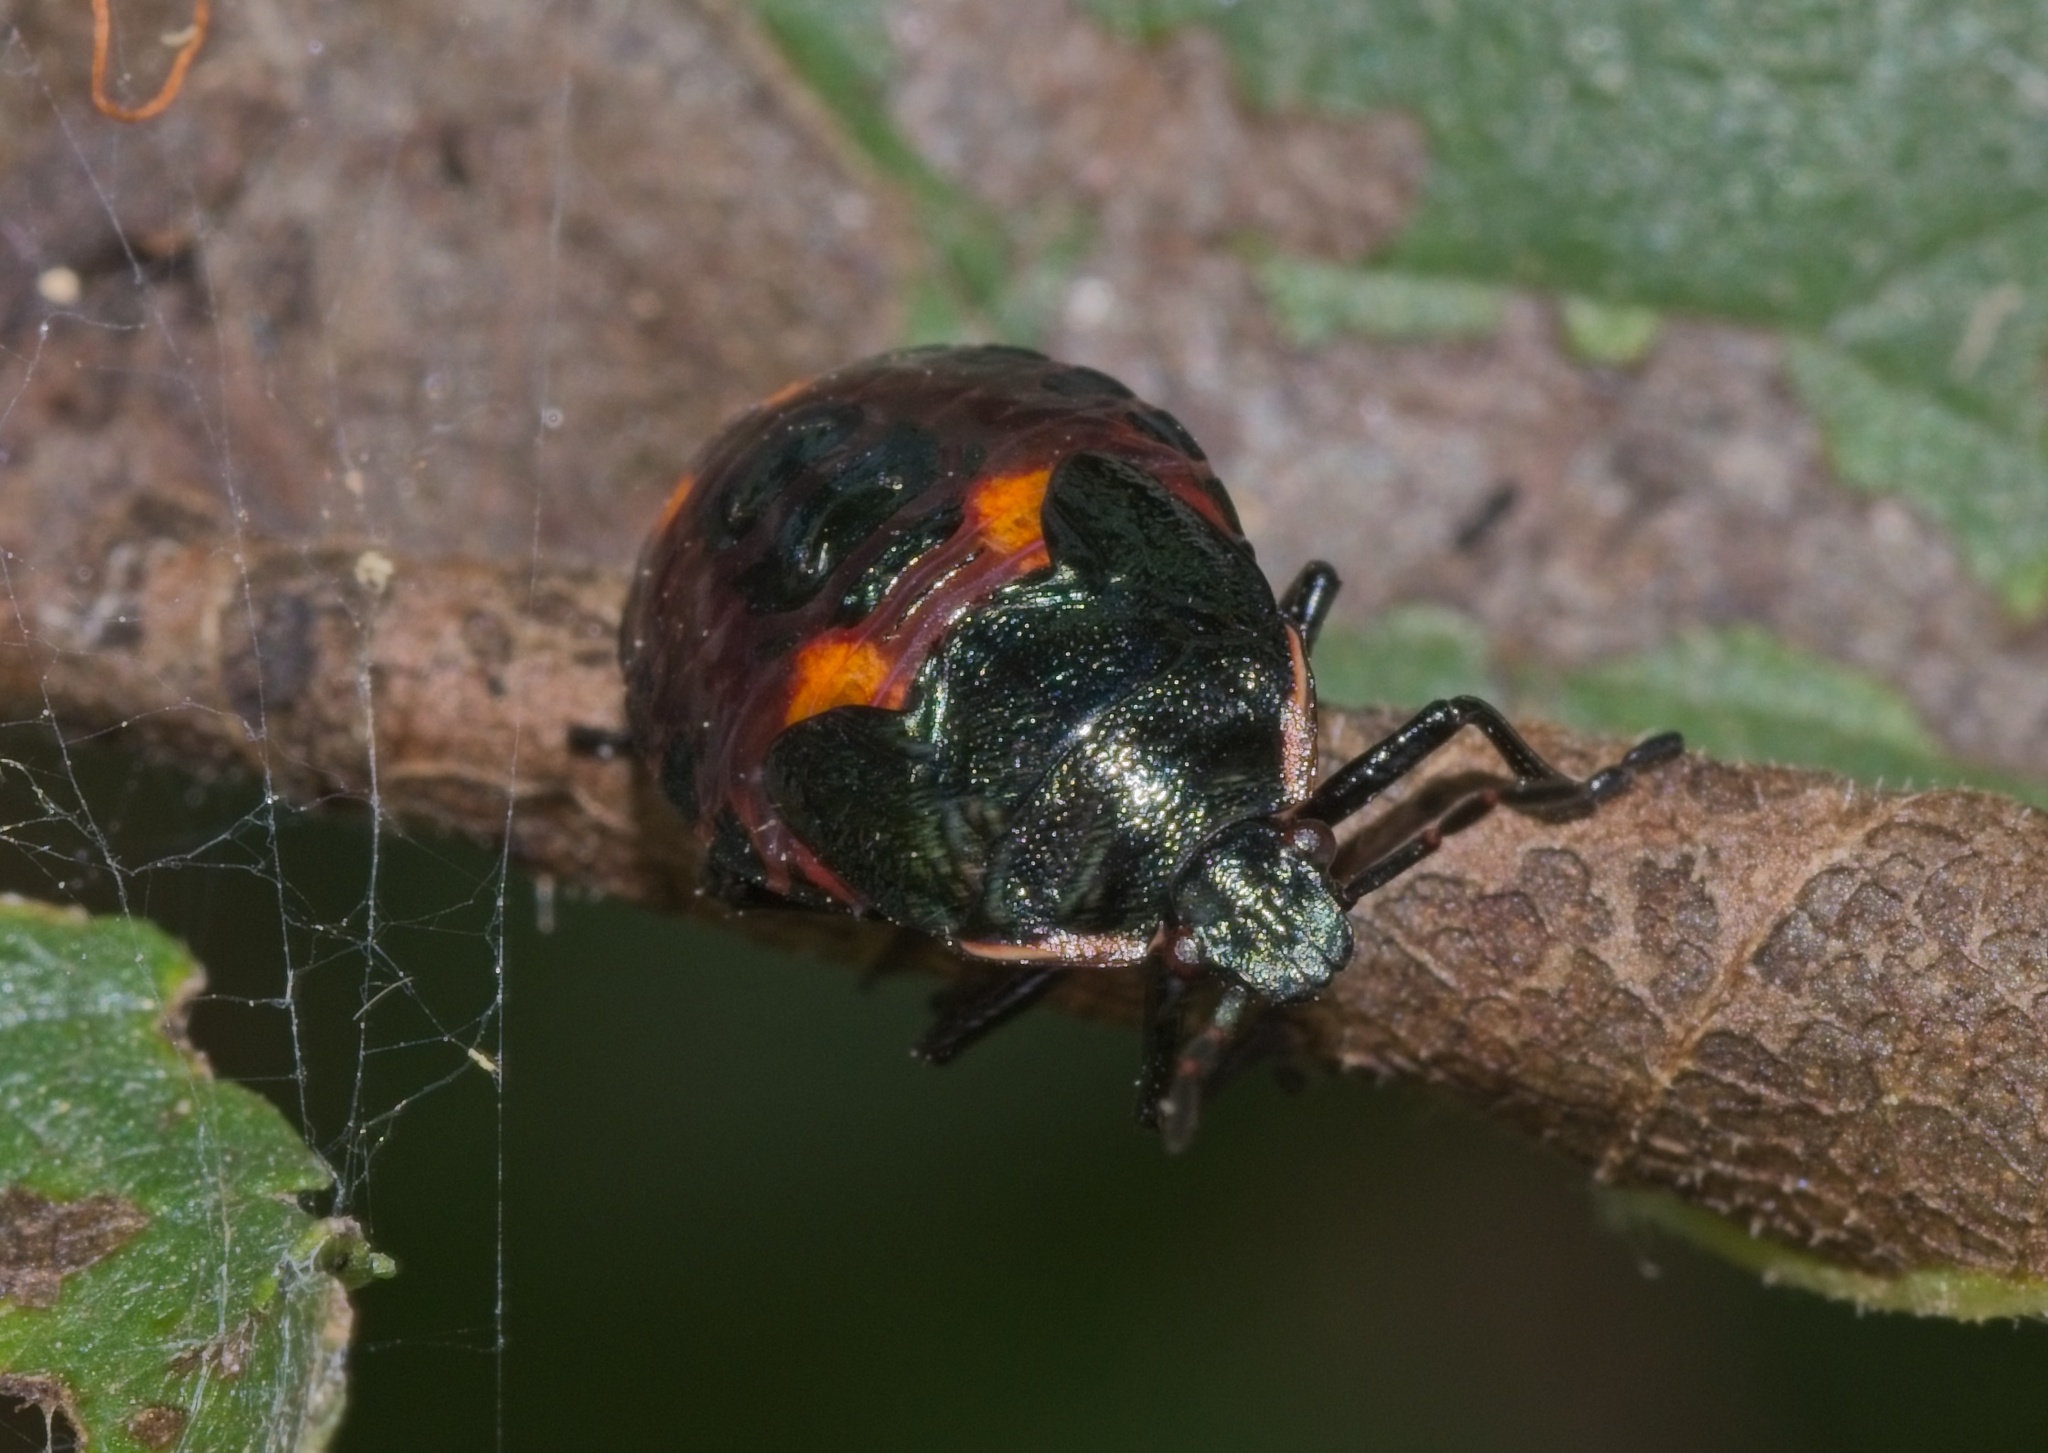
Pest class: stink_bug